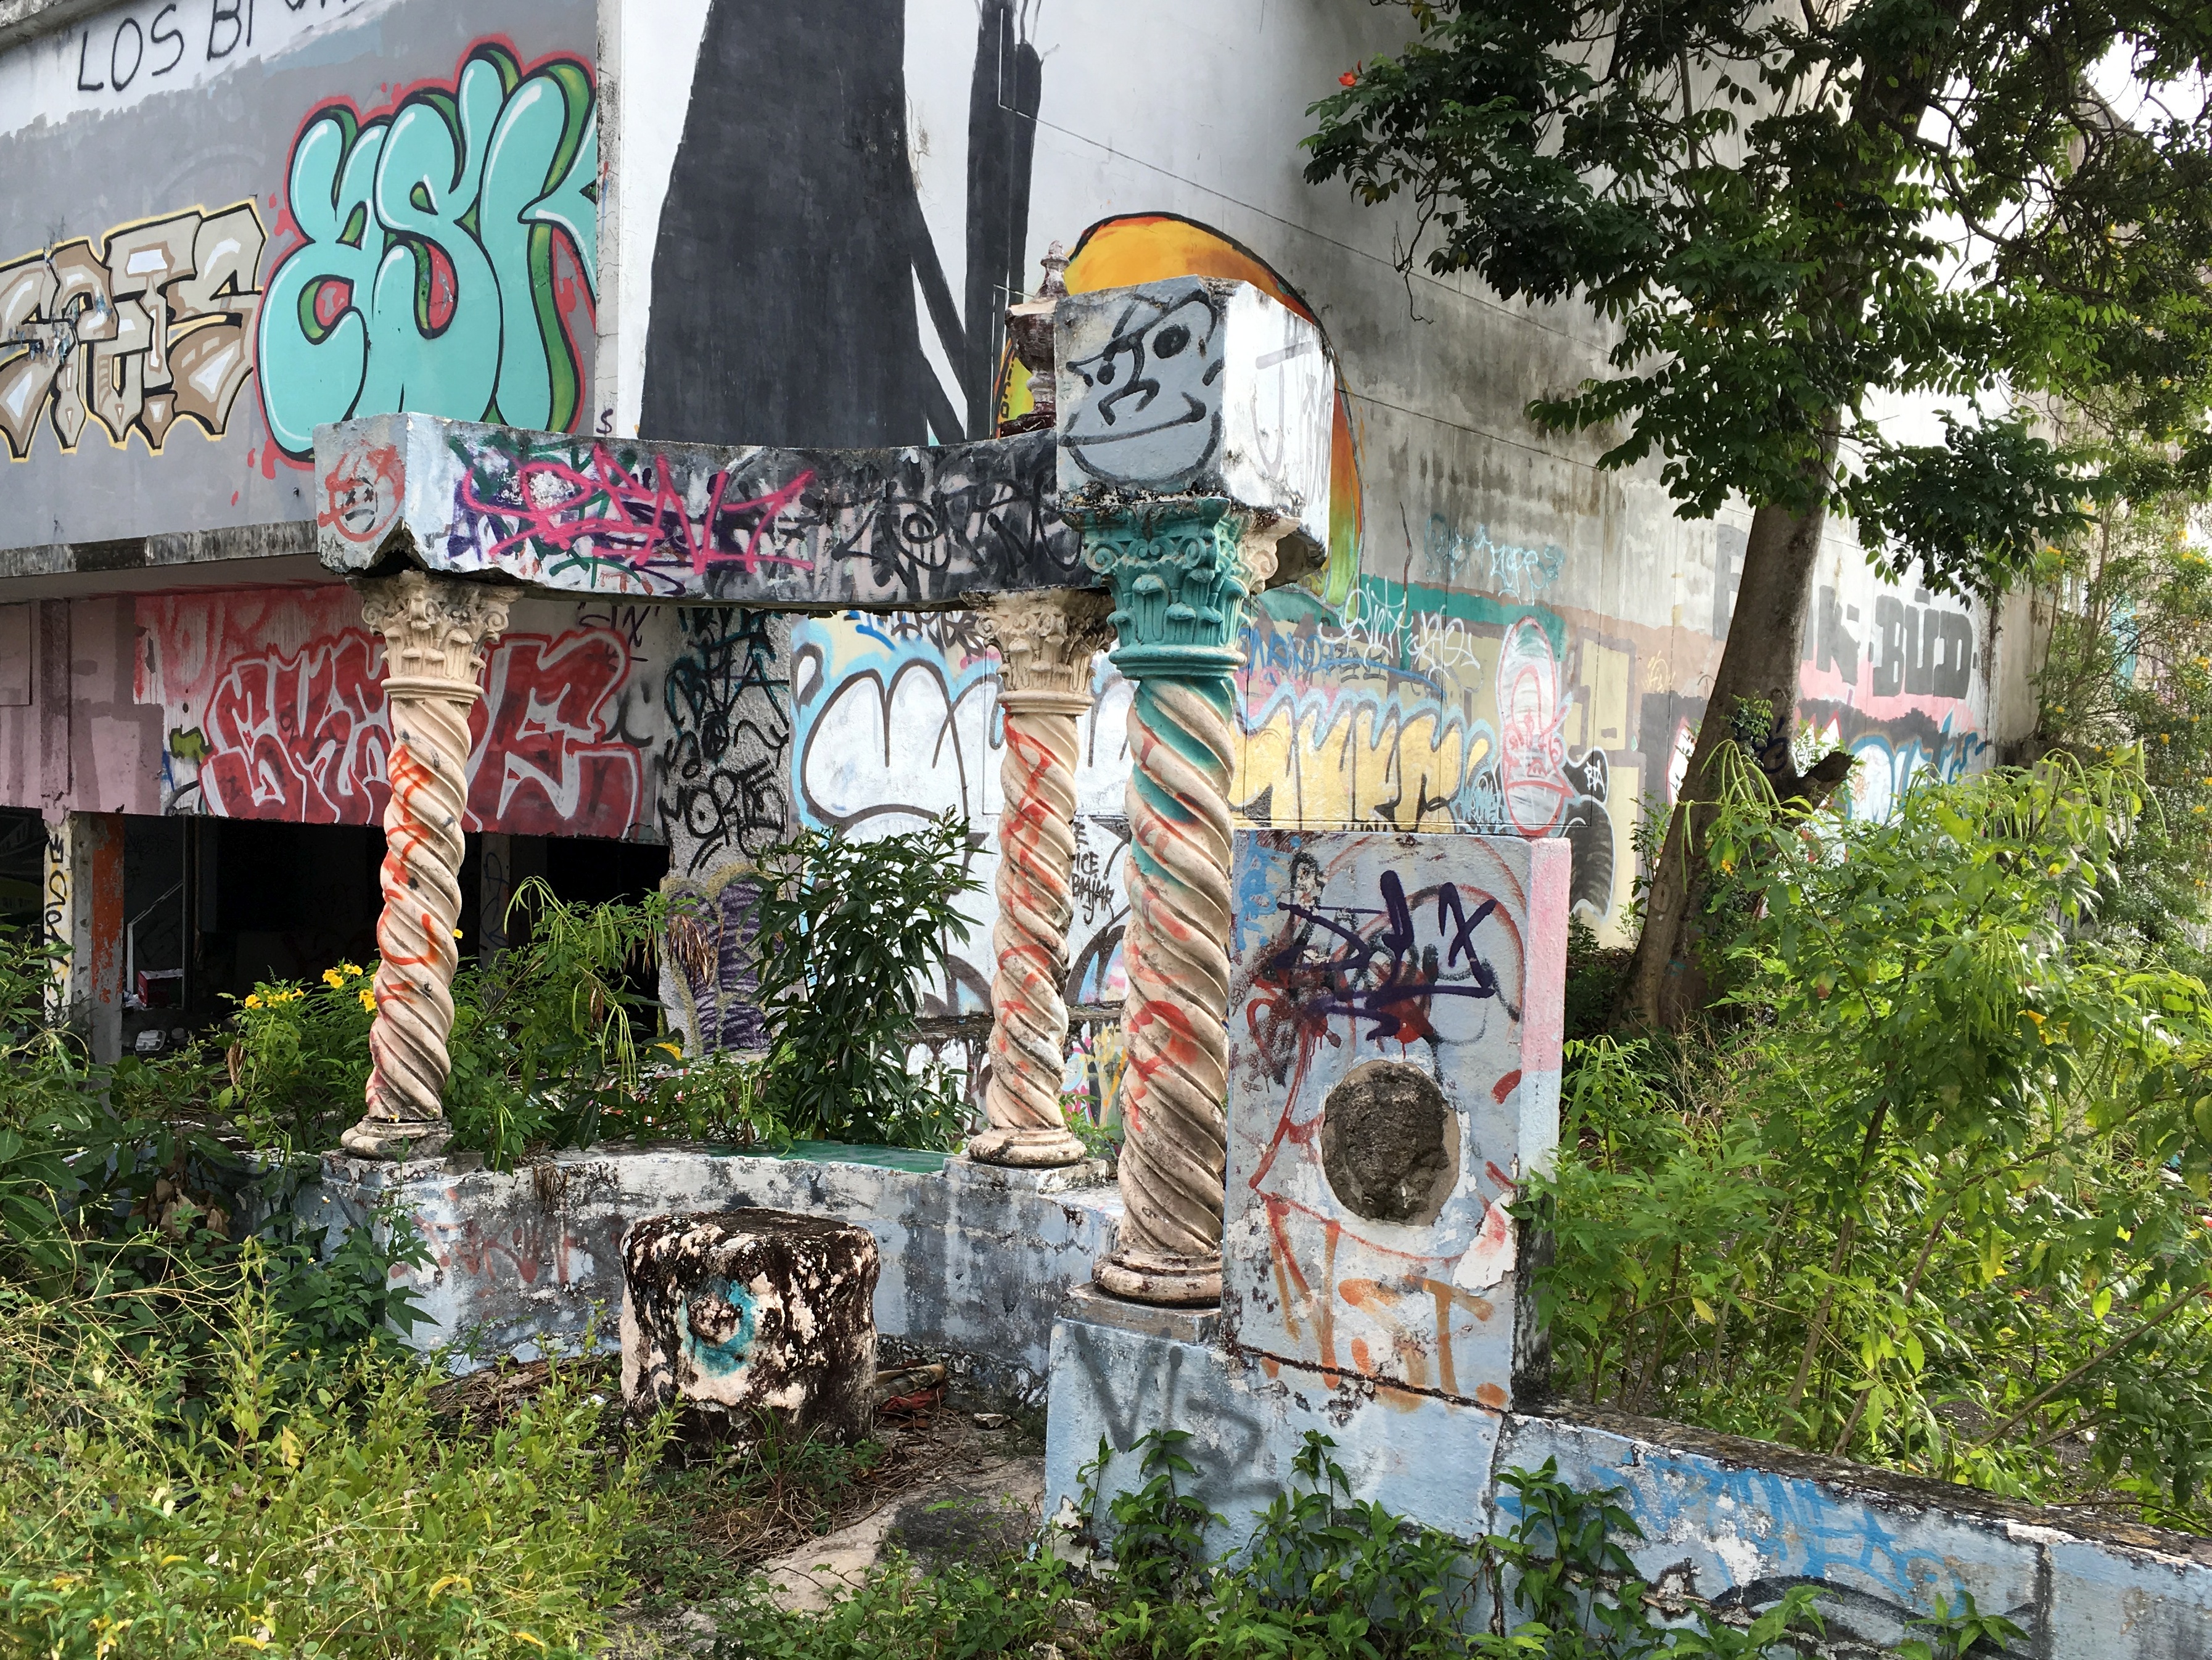
graffiti, street art, art, neighbourhood, urban area